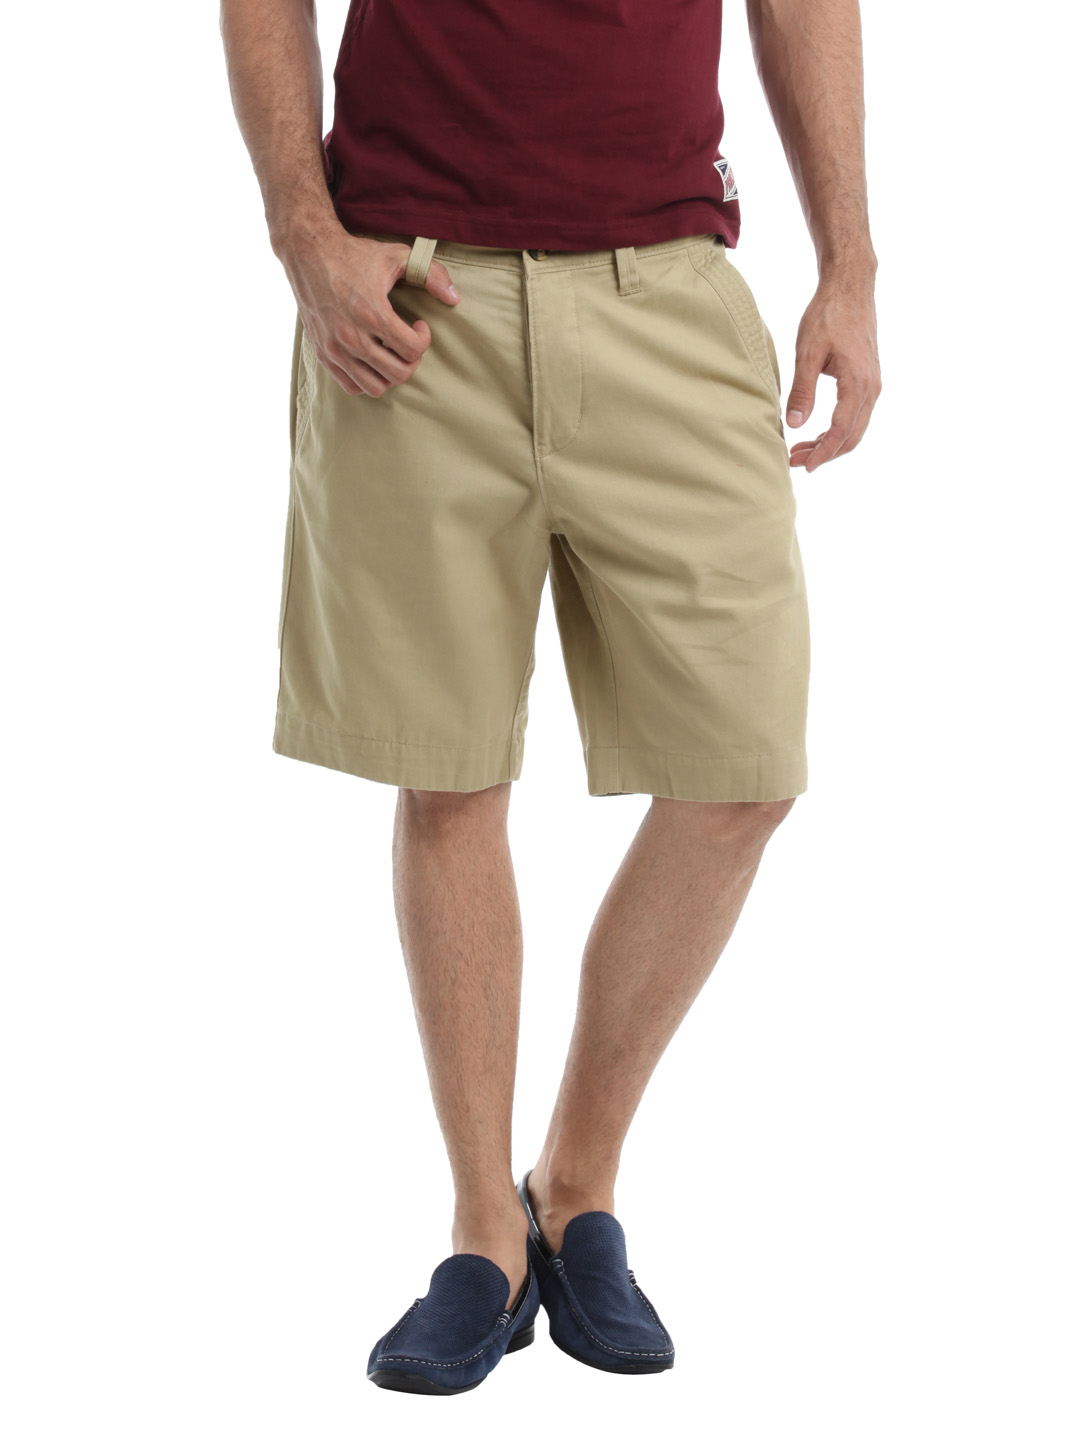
Myntra Men Beige Shorts
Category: Apparel / Bottomwear / Shorts
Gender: Men
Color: Beige
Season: Summer 2012
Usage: Casual